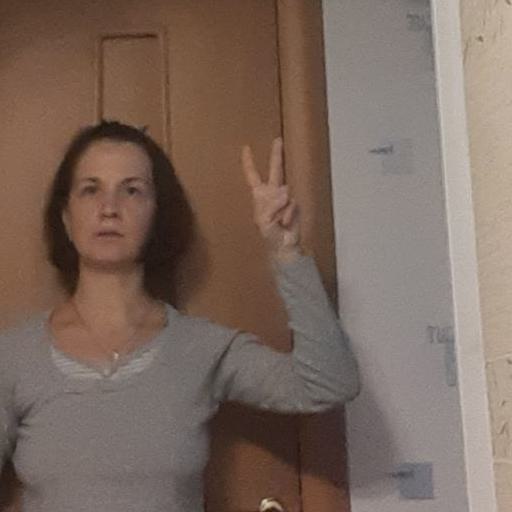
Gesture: peace